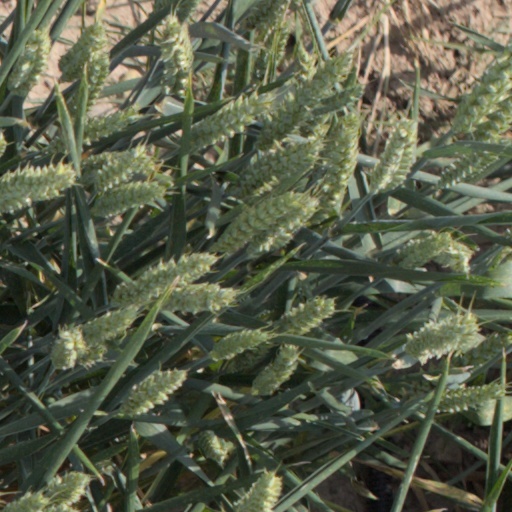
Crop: wheat